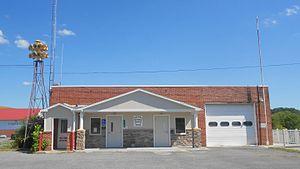
Belfast Township est un township situé au centre du comté de Fulton, en Pennsylvanie, aux États-Unis. En 2010, il comptait une population de 1 448 habitants.